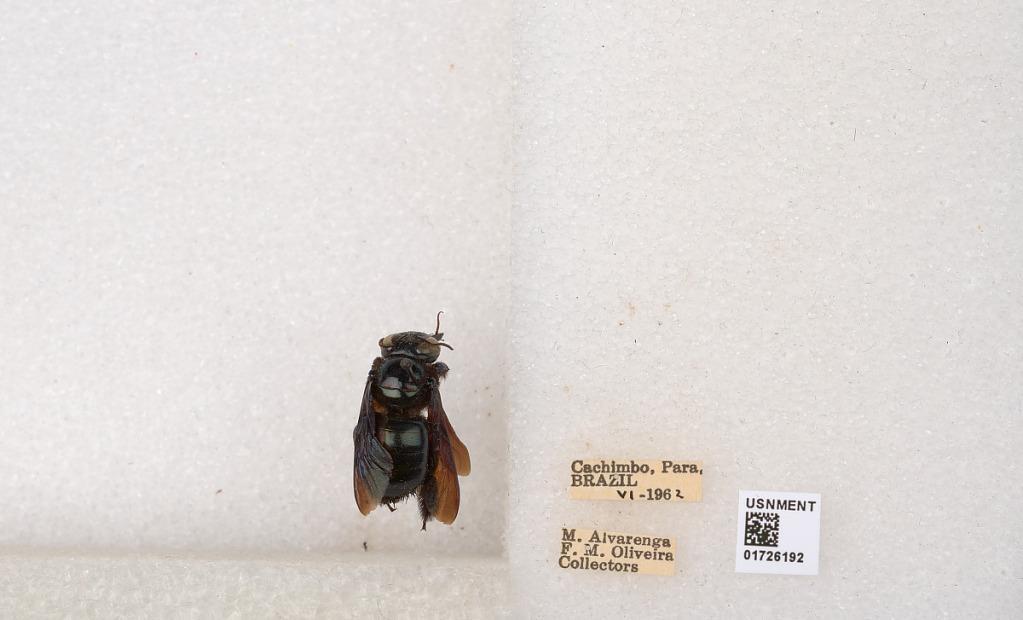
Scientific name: Xylocopa (Schonnherria) macrops Lepeletier
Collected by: M. Alvarenga & F. Oliveira
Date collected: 1962-6-1
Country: Brazil
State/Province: Para
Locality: Cachimbo